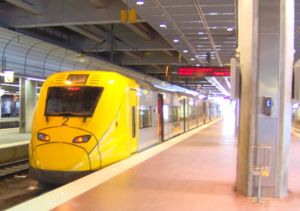
Stockholms centralstation
Arlanda Express
Stockholms centralstation er Sveriges største jernbanestation. Stationen ligger i bydelen Norrmalm på Centralplan/Vasagatan. Bygningen strækker sig fra Vattugatan i syd til Kungsbron i nord.